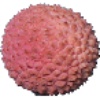
Label: Lychee 1